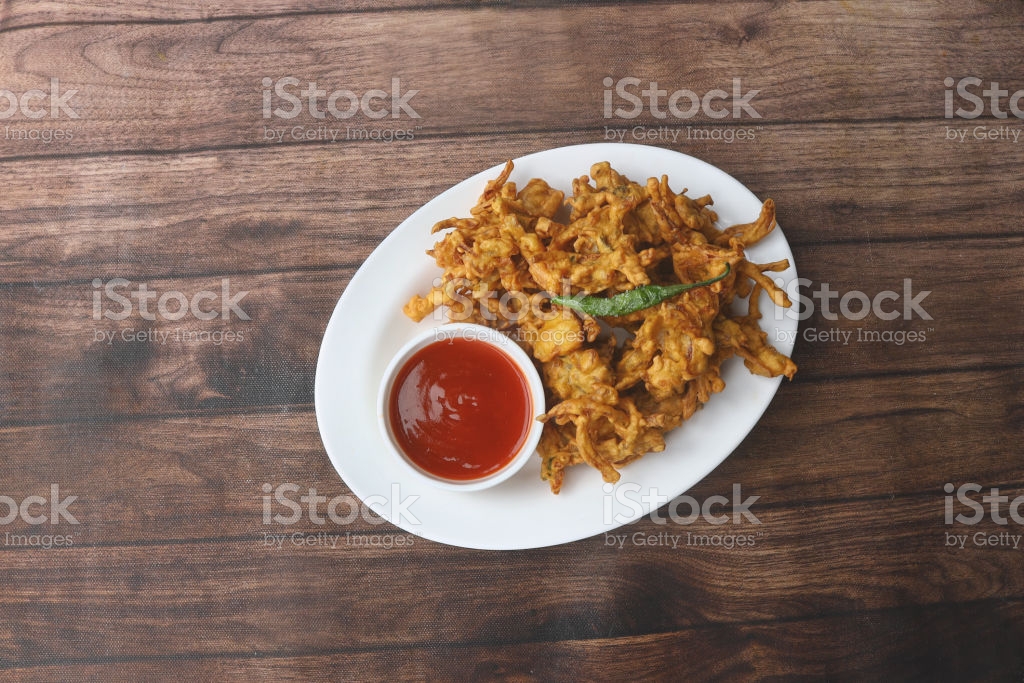
Dish: pakode